United States Congress and citizens

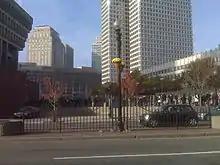
The close presidential election between Barack Obama and John McCain in 2008 brought more people to the polls (reversing a trend); overall, the proportion of eligible voters who do, in fact, vote has been falling since 1960.

The percentage of Americans eligible to vote who did, in fact, vote was 63% in 1960, but has been falling since. Public opinion polls asking people if they approve of the job Congress is doing have, in the last few decades, generally been low. Approval ratings in December 2007 were 25%, meaning only 1 out of 4 Americans approved of Congress. Approval ratings from 1974 to 2009 have varied within a range from 20% to 50%, with variation, with a spike of over 84% in October 2001 after the 9/11 attacks. From 2006 to 2009, ratings have hovered in the 25% range, with a high of 37% in early 2007, and an all-time low of 14% in late 2008. Vanderbilt professor Dana D. Nelson in "Bad for Democracy" argues that all citizens seem to do, politically, is vote for president every four years, and not much else; they've abandoned politics. Apathy was lower in the 2008 election, which featured a competitive election for president. However, voter turnout in 2008 (62%) was the highest since 1968.